Jesus

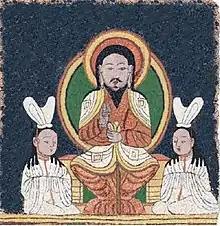
Enthroned Jesus image on a Manichaean temple banner from Qocho

After Jesus's death, his followers said he was restored to life, although the exact details of their experiences are unclear. The gospel reports contradict each other, possibly suggesting competition among those claiming to have seen him first rather than deliberate fraud. On the other hand, L. Michael White suggests that inconsistencies in the Gospels reflect differences in the agendas of their unknown authors. The followers of Jesus formed a community to wait for his return and the founding of his kingdom.